Heroic Military Academy

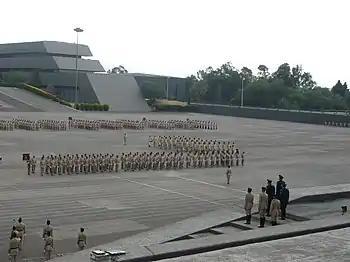
A military parade part of a ceremony on Heroico Colegio Militar at Tlalpan, Mexico City.

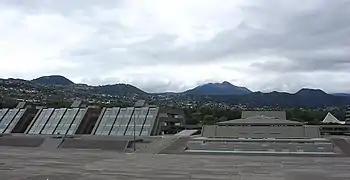
Military College

The Regimental march was composed by Lieutenant José Sotero Ortiz Sánchez, in time for the college's 1947 centenary of the Battle of Chapultepec.